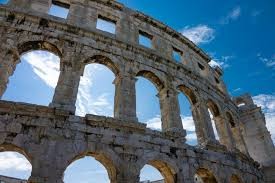
Landmark: Roman Colosseum